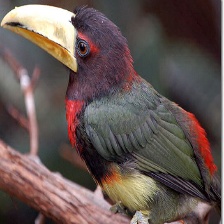
Species: IVORY BILLED ARACARI
Scientific name: PTEROGLOSSUS AZARA
ImageNet parent category: toucan